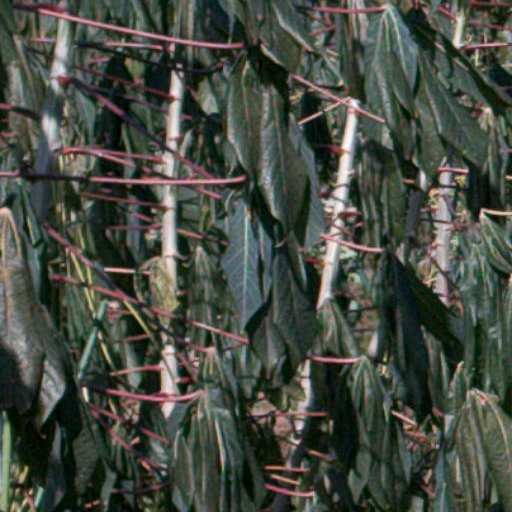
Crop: cassava